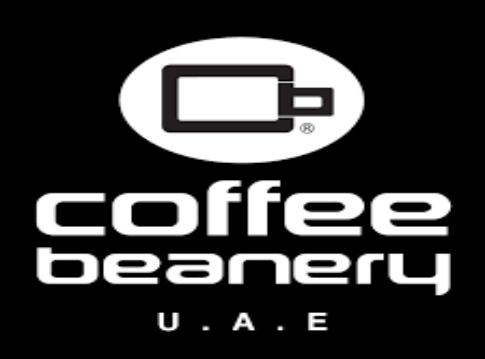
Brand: Coffee Beanery
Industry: Food